Heinrich Ehrler

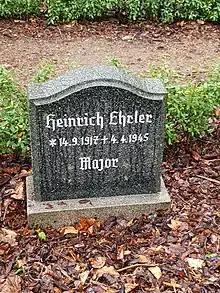
Grave in Stendal.

Various authors present conflicting information regarding Ehrler's last aerial victories, as well as date and cause of death. Depending on source, his last combat and death occurred on either 4 or 6 April 1945. In one account presented by Forsyth, Ehrler was shot down by a P-51 northeast of Scharlibbe. According to both Boehme and Forsyth, the Luftwaffe combat report signed by Weissenberger and Schuck, a former JG 5 pilot, dates his death on 6 April. In addition, Boehme points out that the report does not reveal the cause of death. On 7 April, a body was recovered near Stendal. An autopsy indicated that it was Ehrler who was then buried at Stendal on 10 April. Forsyth states that the USAAF reported no combat with Me 262s on 6 April. Subsequently, Forsyth speculates that this combat may have taken place on 4 April and that the report is incorrectly labeled. The authors Morgan and Weal concur with the events presented by Boehme, while Heaton, Mathews and Foreman are more in line with Forsyth, stating Ehrler was killed in action on 4 April 1945.